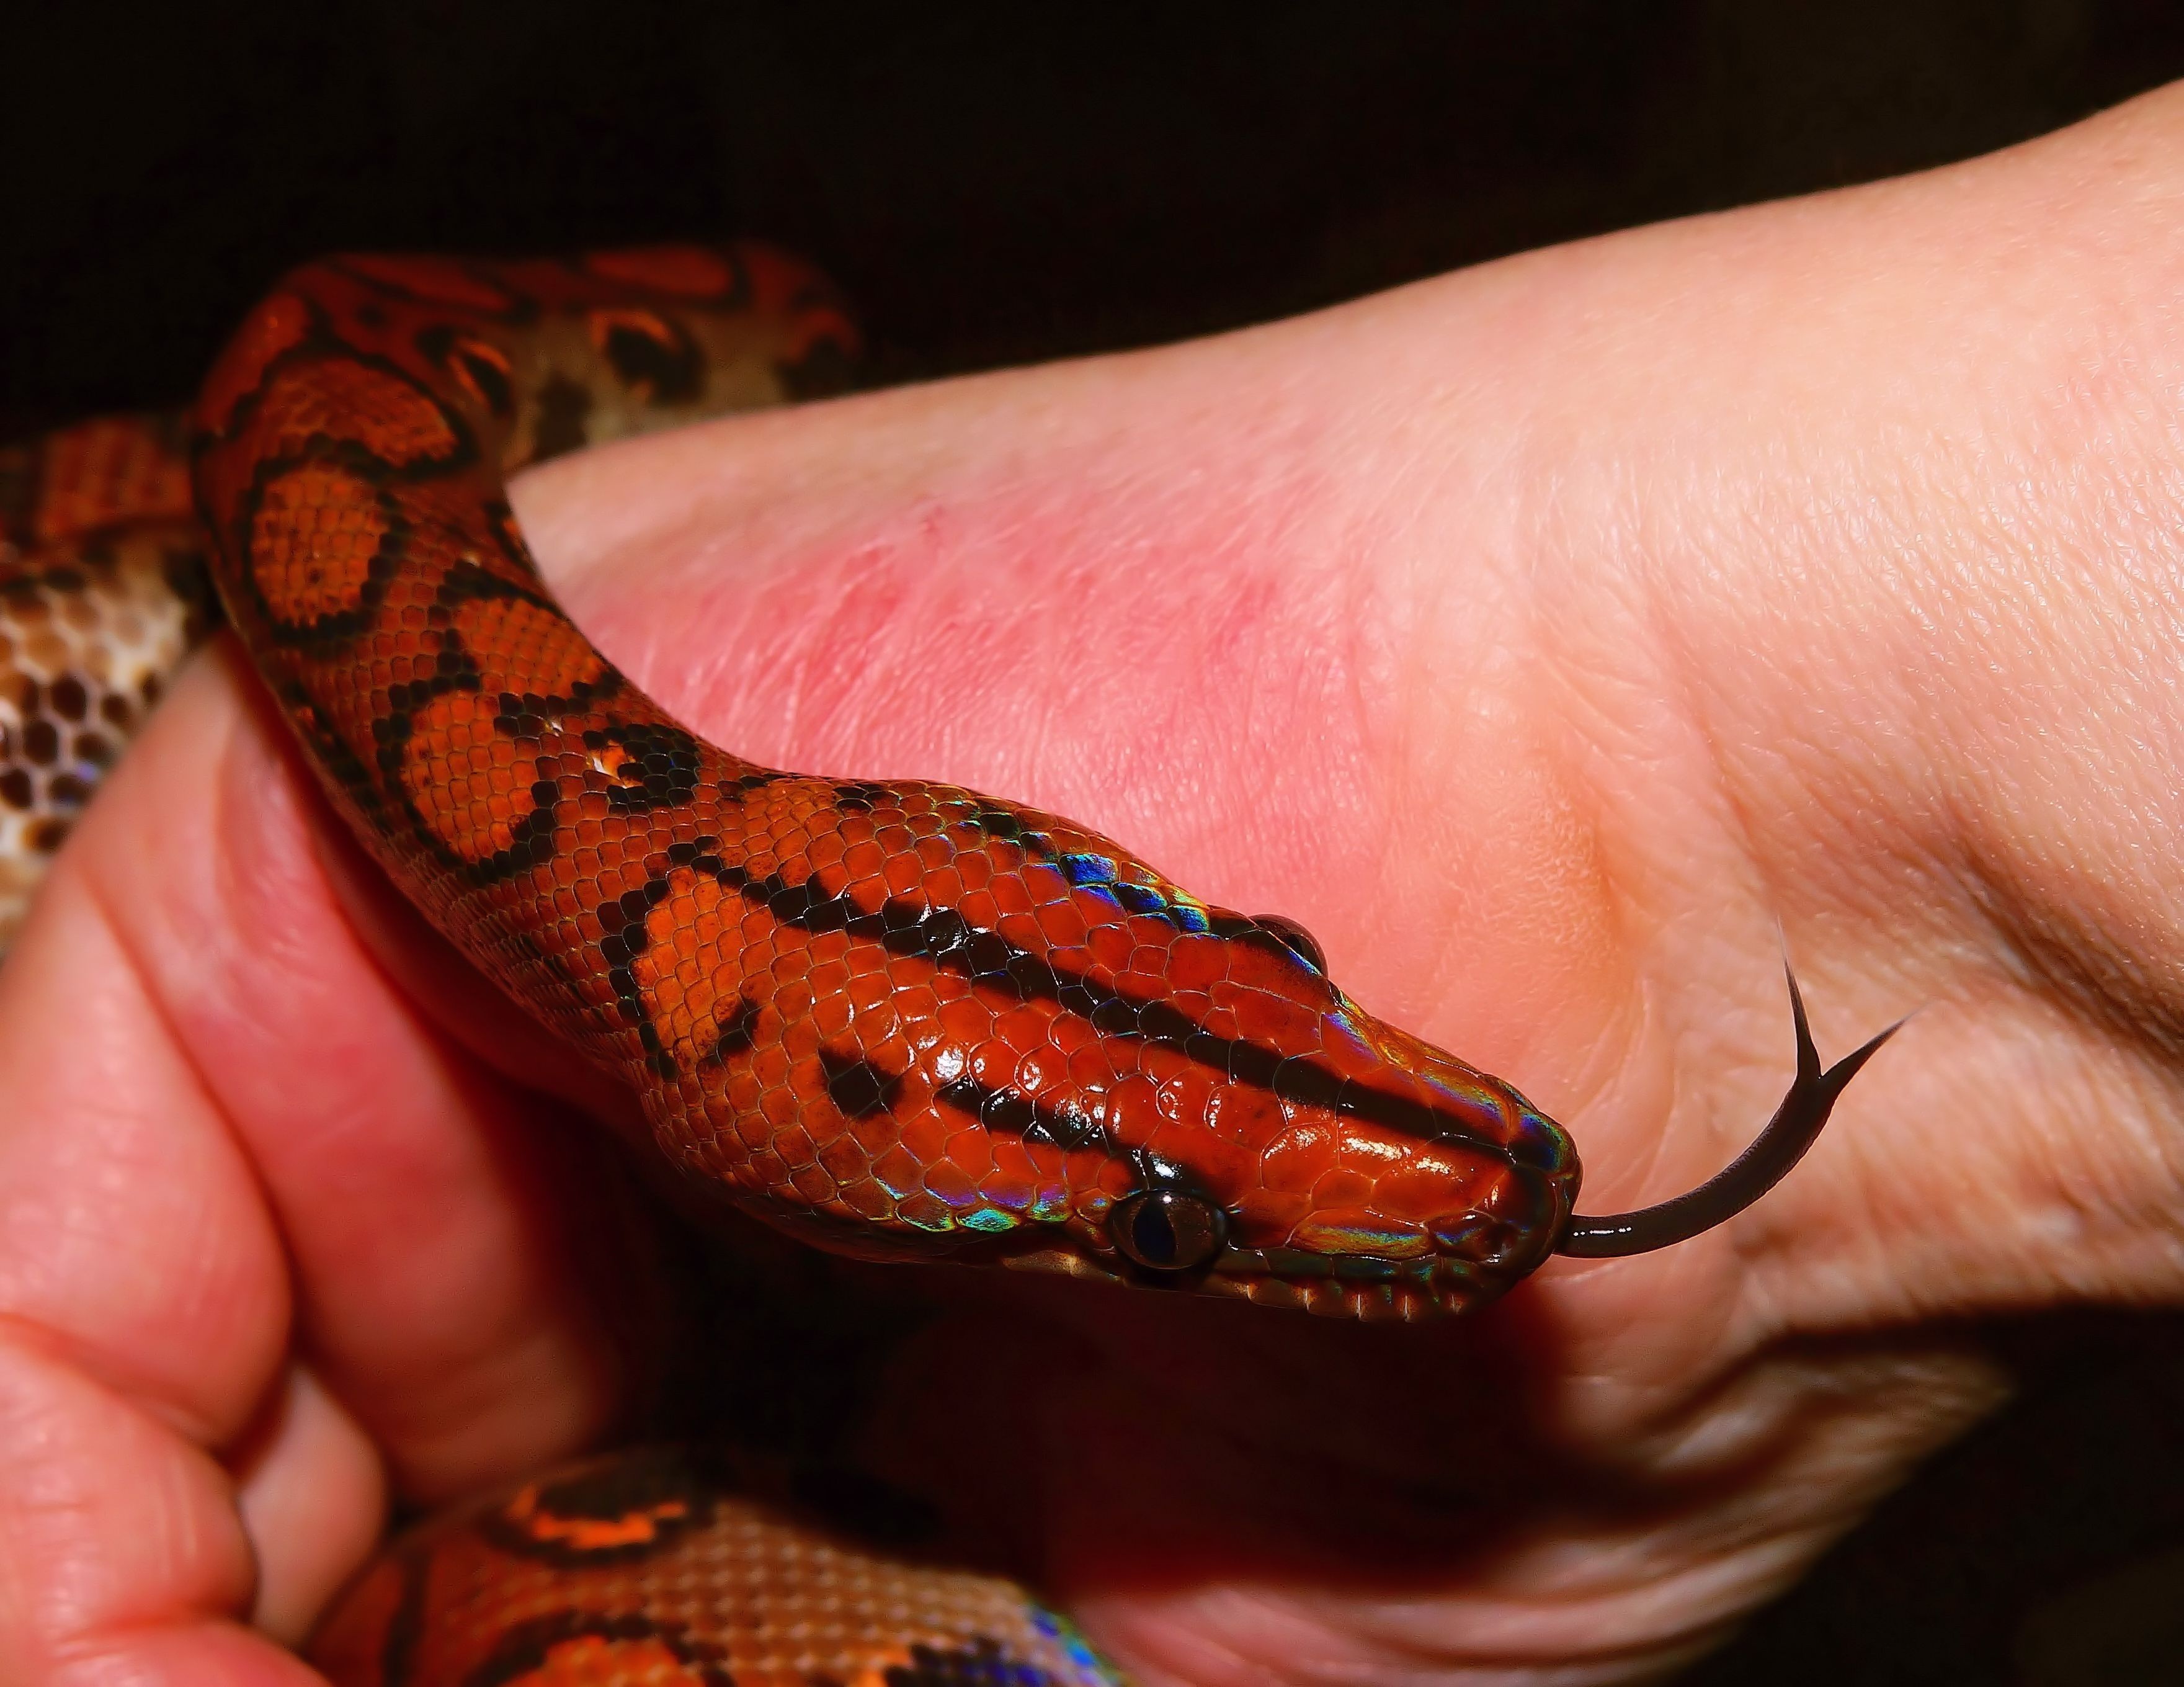
hand, color, reptile, scale, colorful, close, security, fauna, close up, snake, vertebrate, beautiful, elegant, curious, iridescent, serpent, constrictor, macro photography, rainbow colors, rainbow boa, epicrates cenchria cenchria, red brazilian rainbow boa, scaled reptile, boas